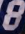
Number: 8